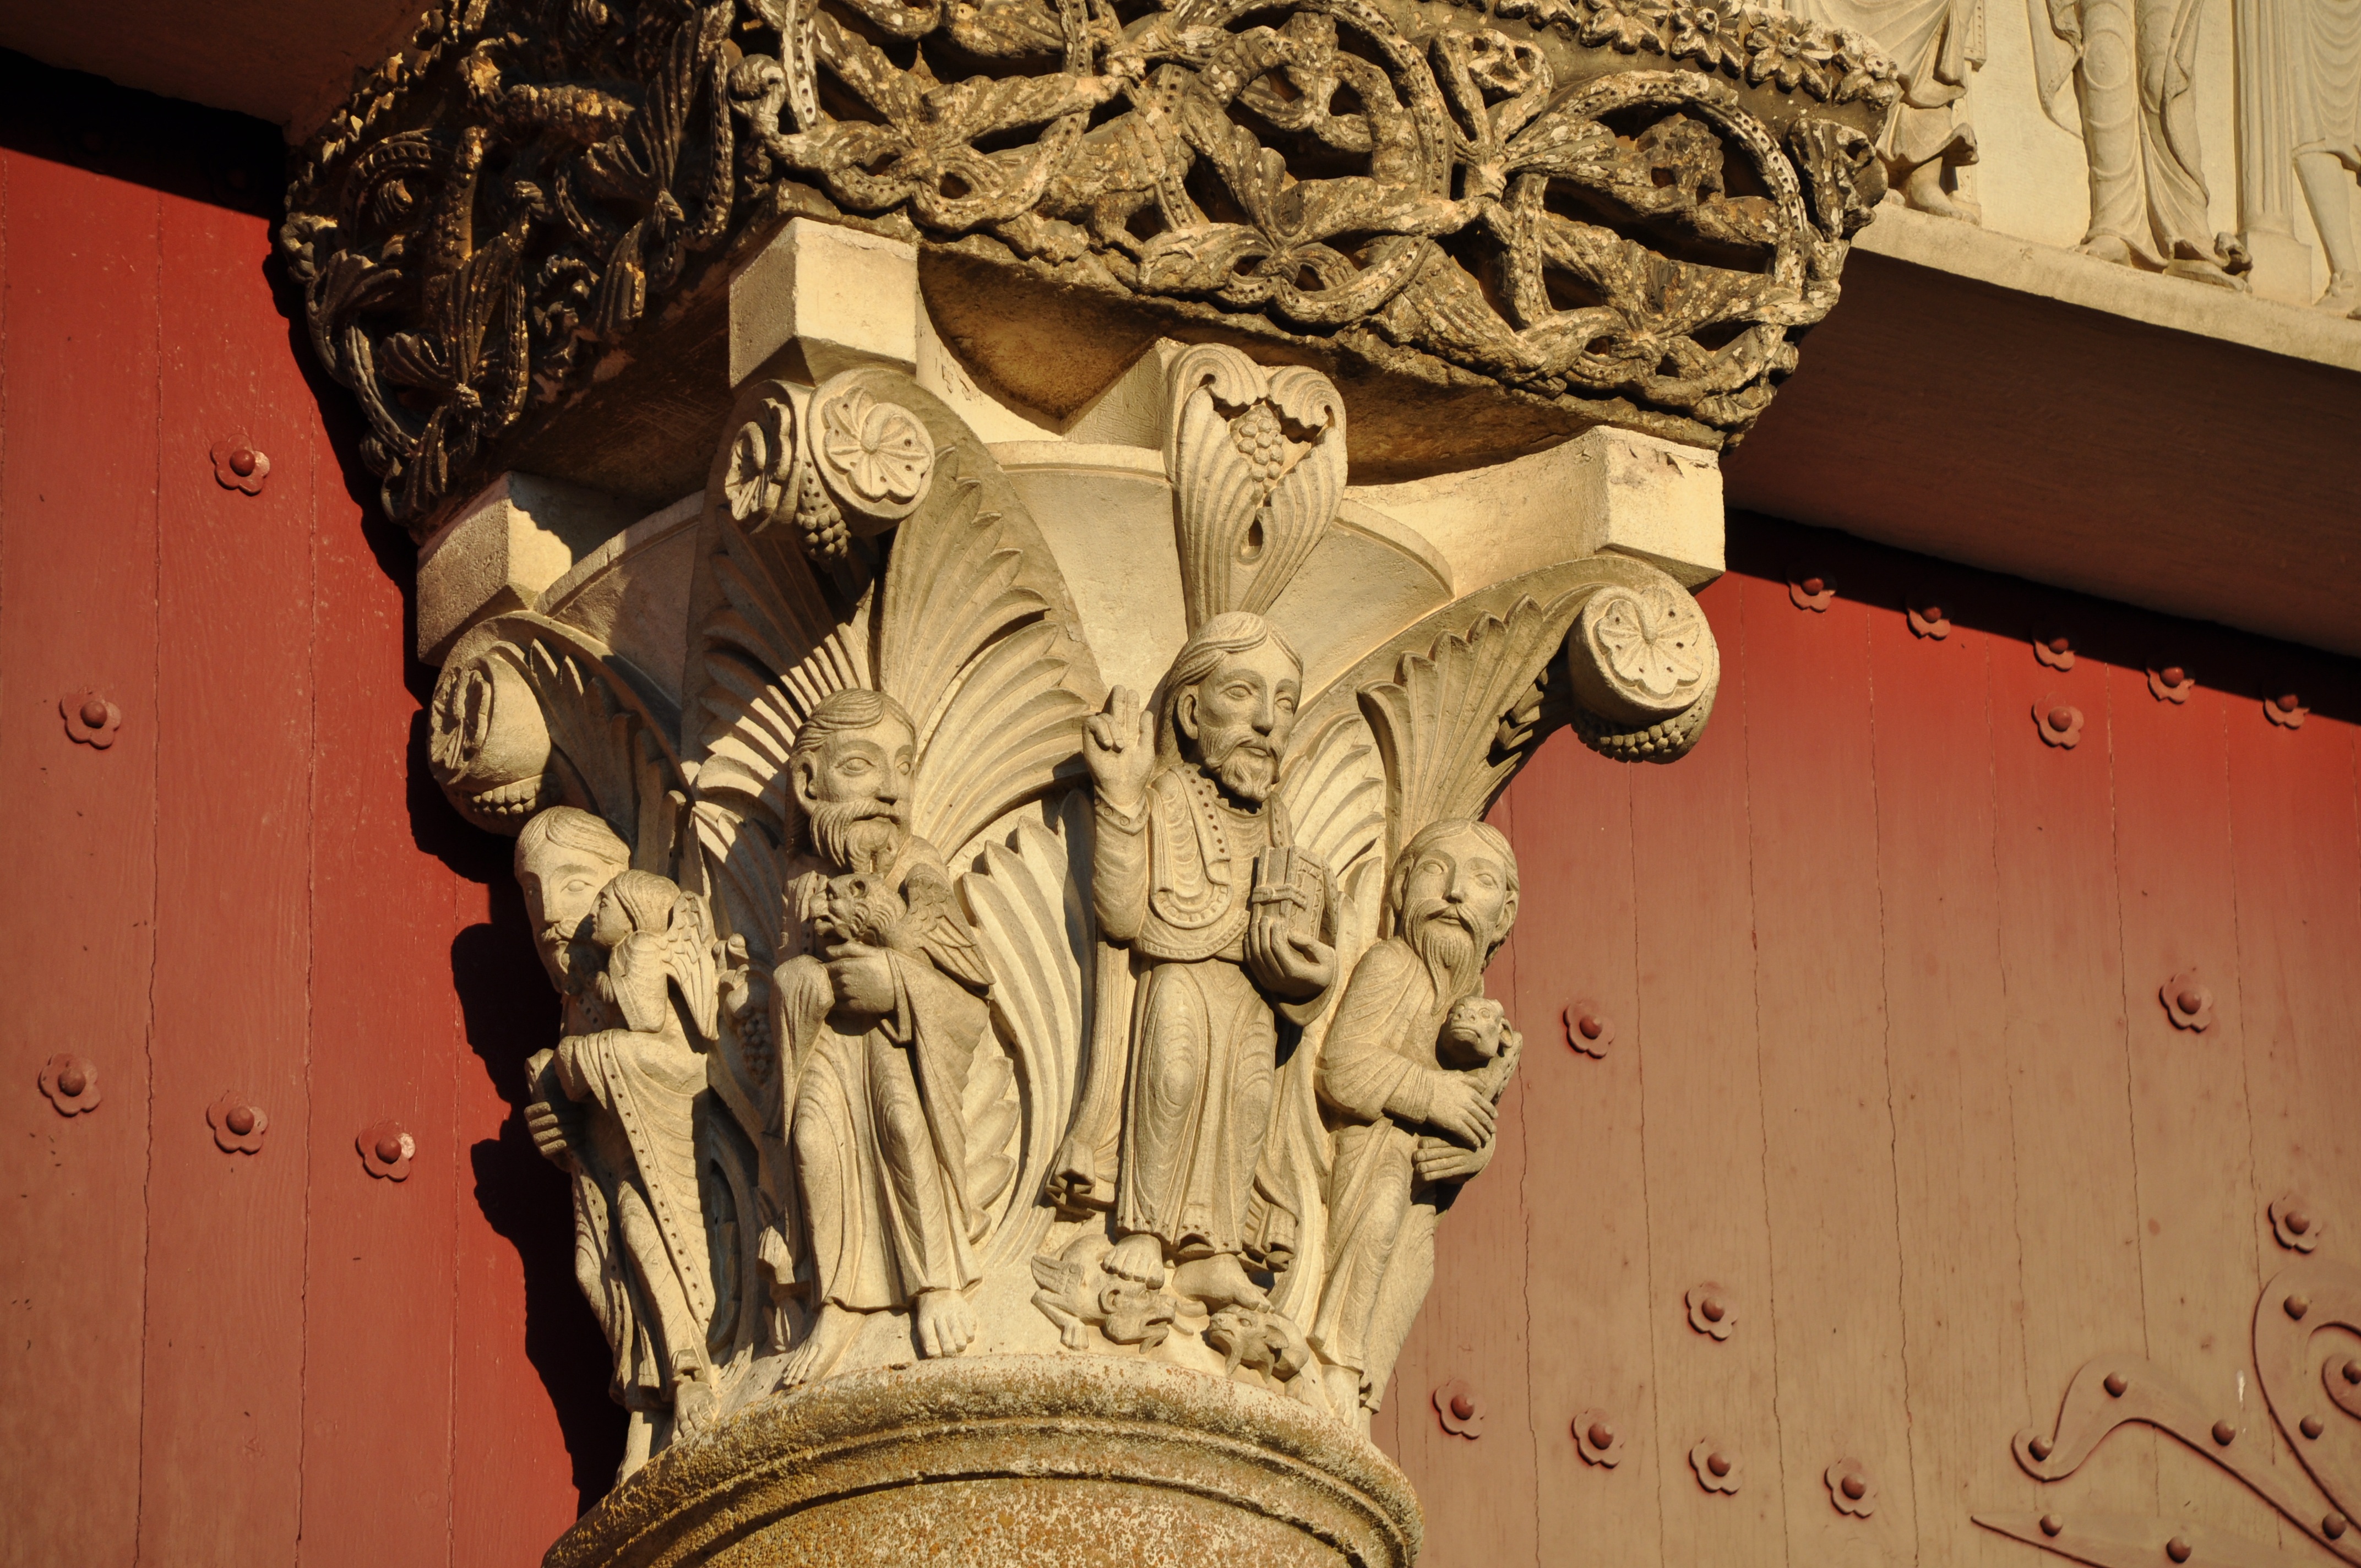
architecture, wood, building, monument, france, statue, religion, cathedral, sculpture, stones, medieval, art, temple, abbey, heritage, vault, carving, old church, romanesque art, religious monuments, ancient history